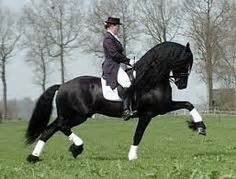
Label: cavallo